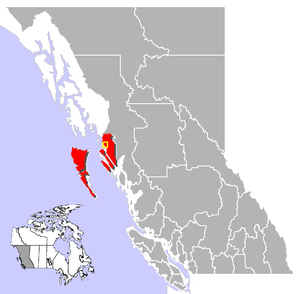
Prince Rupert est une cité portuaire située sur le littoral nord-ouest de l'île Kaien en Colombie-Britannique au Canada, juste au sud de l'Alaska Panhandle. C'est le siège du district régional de North Coast.